Overbrook, Philadelphia

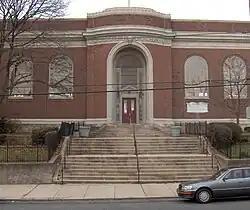
Haddington Branch

Entertainer Will Smith, who attended Overbrook High School, named his production company, Overbrook Entertainment, after the neighborhood.